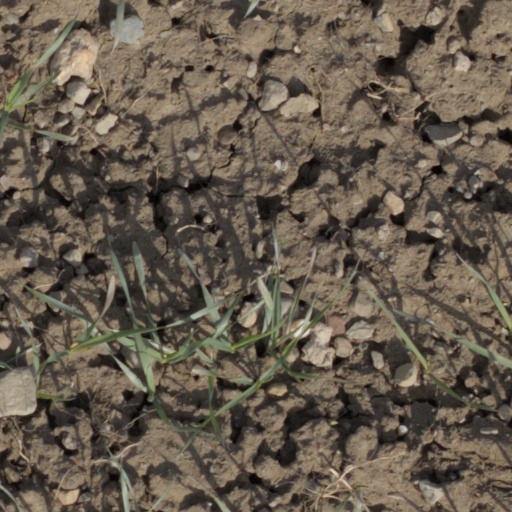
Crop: wheat